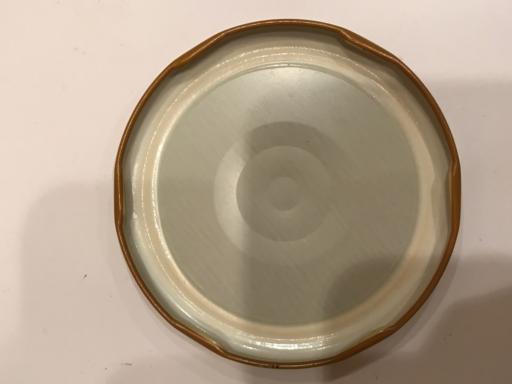
Label: metal